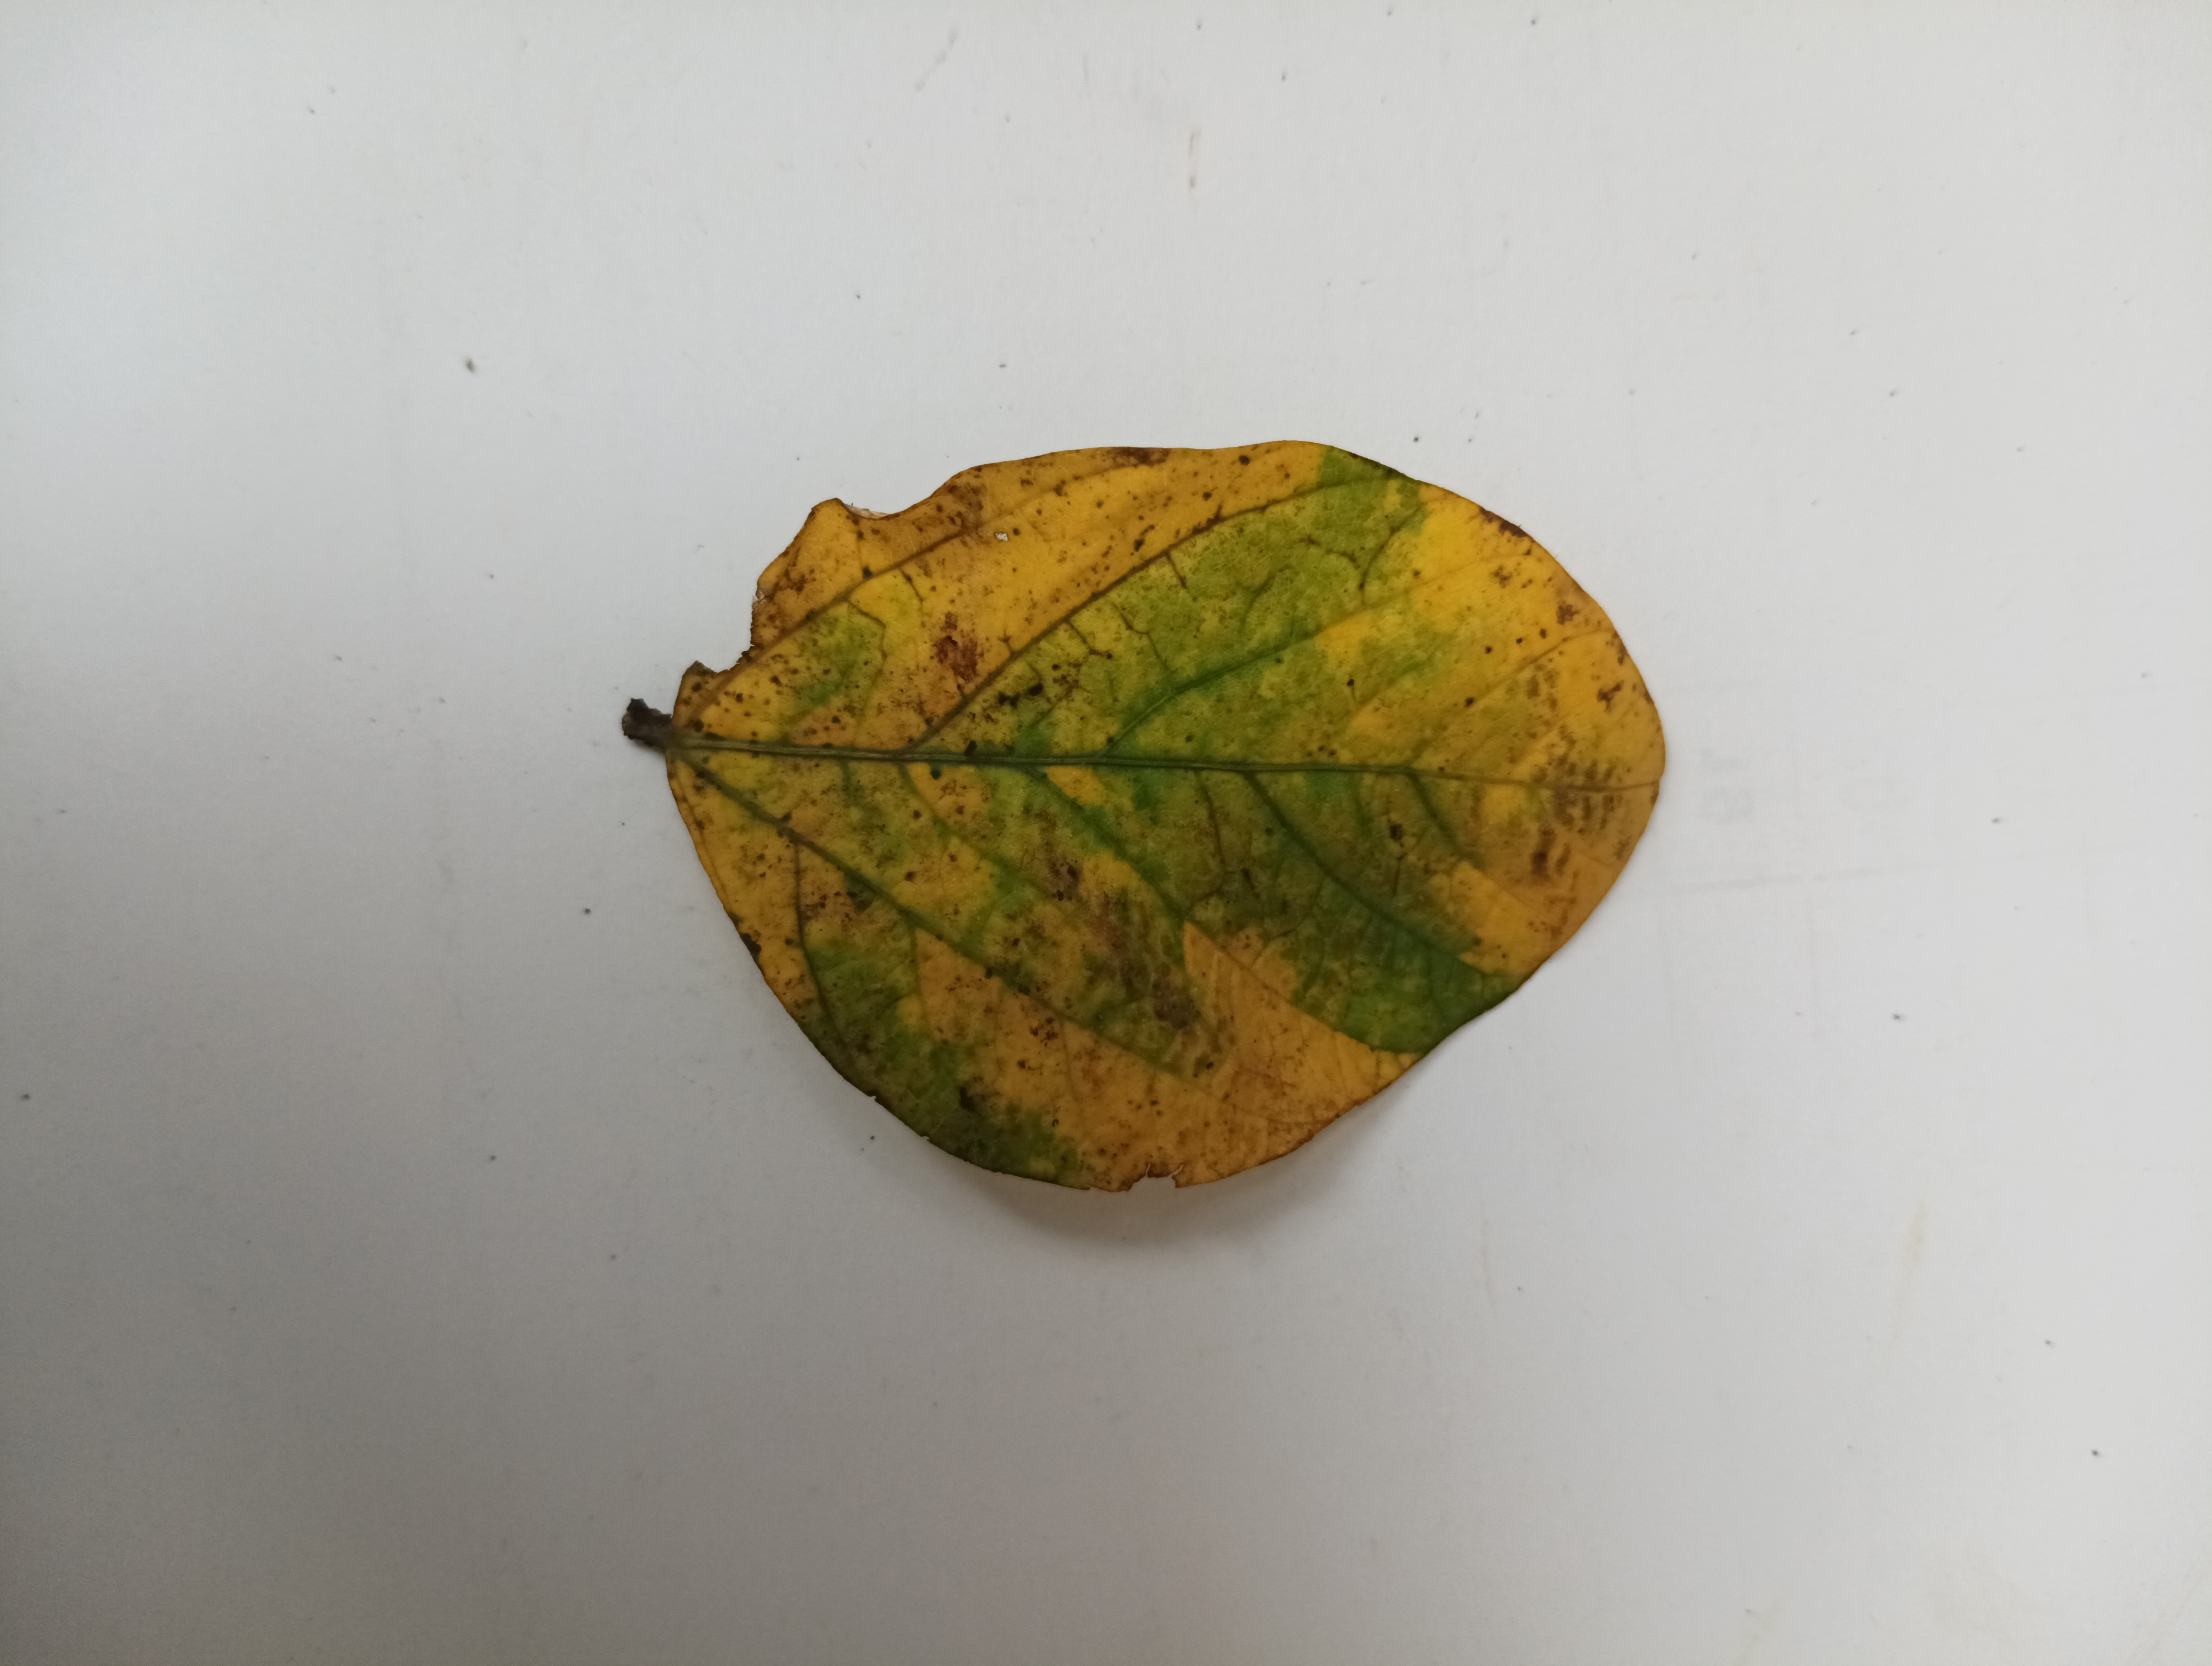
Label: Vein Necrosis